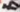
Number: 4